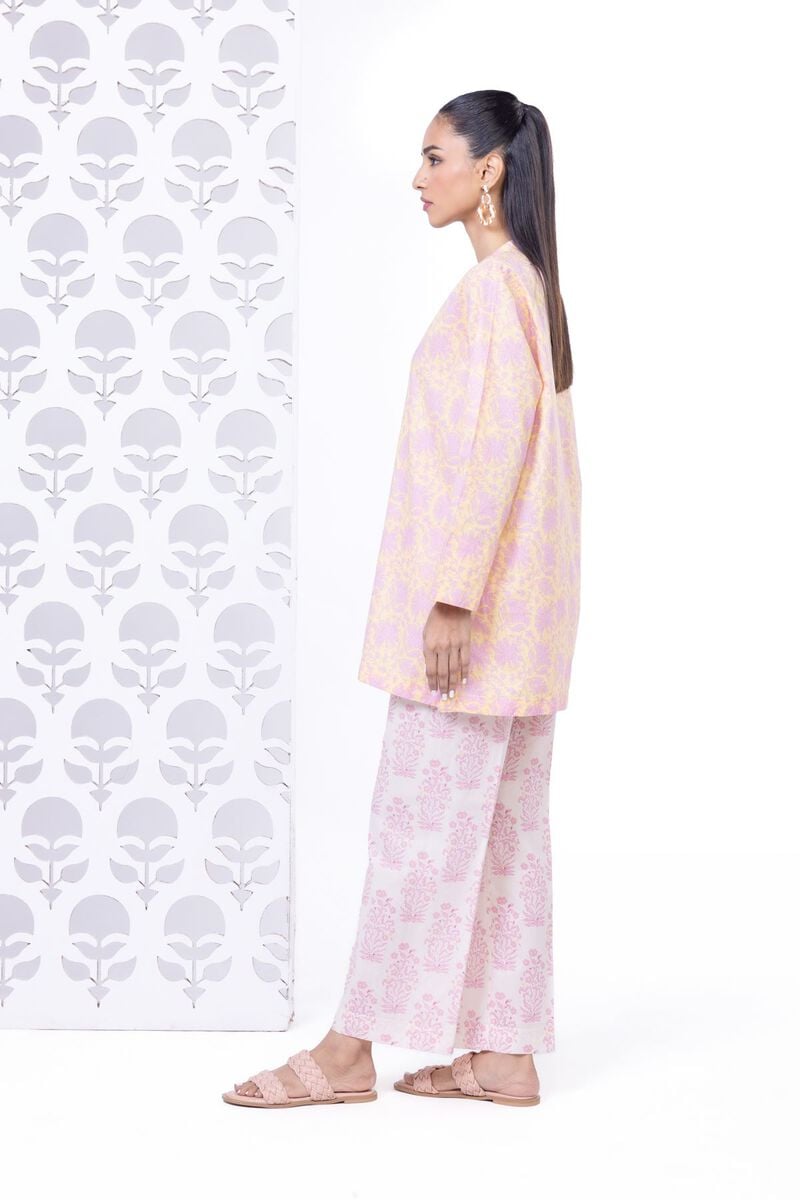
pink multi print cotton pajamas pants